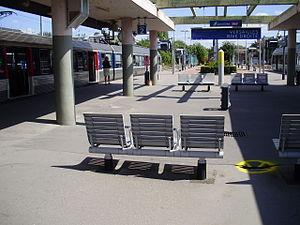
Gare de Versailles-Rive-Droite, à Versailles, Yvelines, France (zone d'attente entre les deux voies principales pour Paris-Saint-Lazare)
La ligne E du RER d'Île-de-France, officiellement dénommée Eole ou plus souvent RER E, est une ligne du réseau express régional d'Île-de-France qui dessert l'est de l'agglomération parisienne selon un axe est-ouest. Elle relie Haussmann - Saint-Lazare, à l'ouest, au cœur de Paris, à Chelles - Gournay et Tournan, à l'est.
Transilien est le nom du réseau de trains de banlieue de SNCF Voyageurs desservant principalement les gares d'Île-de-France. La zone couverte ne correspond pas exactement aux limites administratives de la région : les trains desservent aussi plusieurs gares situées en Normandie, dans les Hauts-de-France et en région Centre-Val de Loire. A contrario, quelques gares situées aux marges de la région ne sont pas desservies par le réseau, mais uniquement par les trains express régionaux des régions voisines. Il est l'héritier des trains de banlieue qui existaient depuis la fin du XIXᵉ siècle.
La gare de Versailles-Rive-Droite est une gare ferroviaire française terminus de la ligne de Paris-Saint-Lazare à Versailles-Rive-Droite, située dans le quartier Notre-Dame de la commune de Versailles.